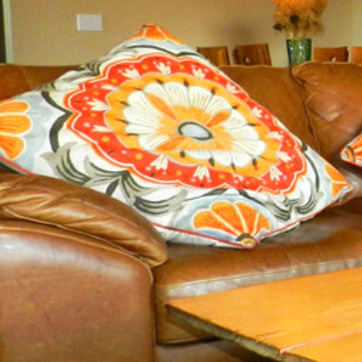
Material: fabric